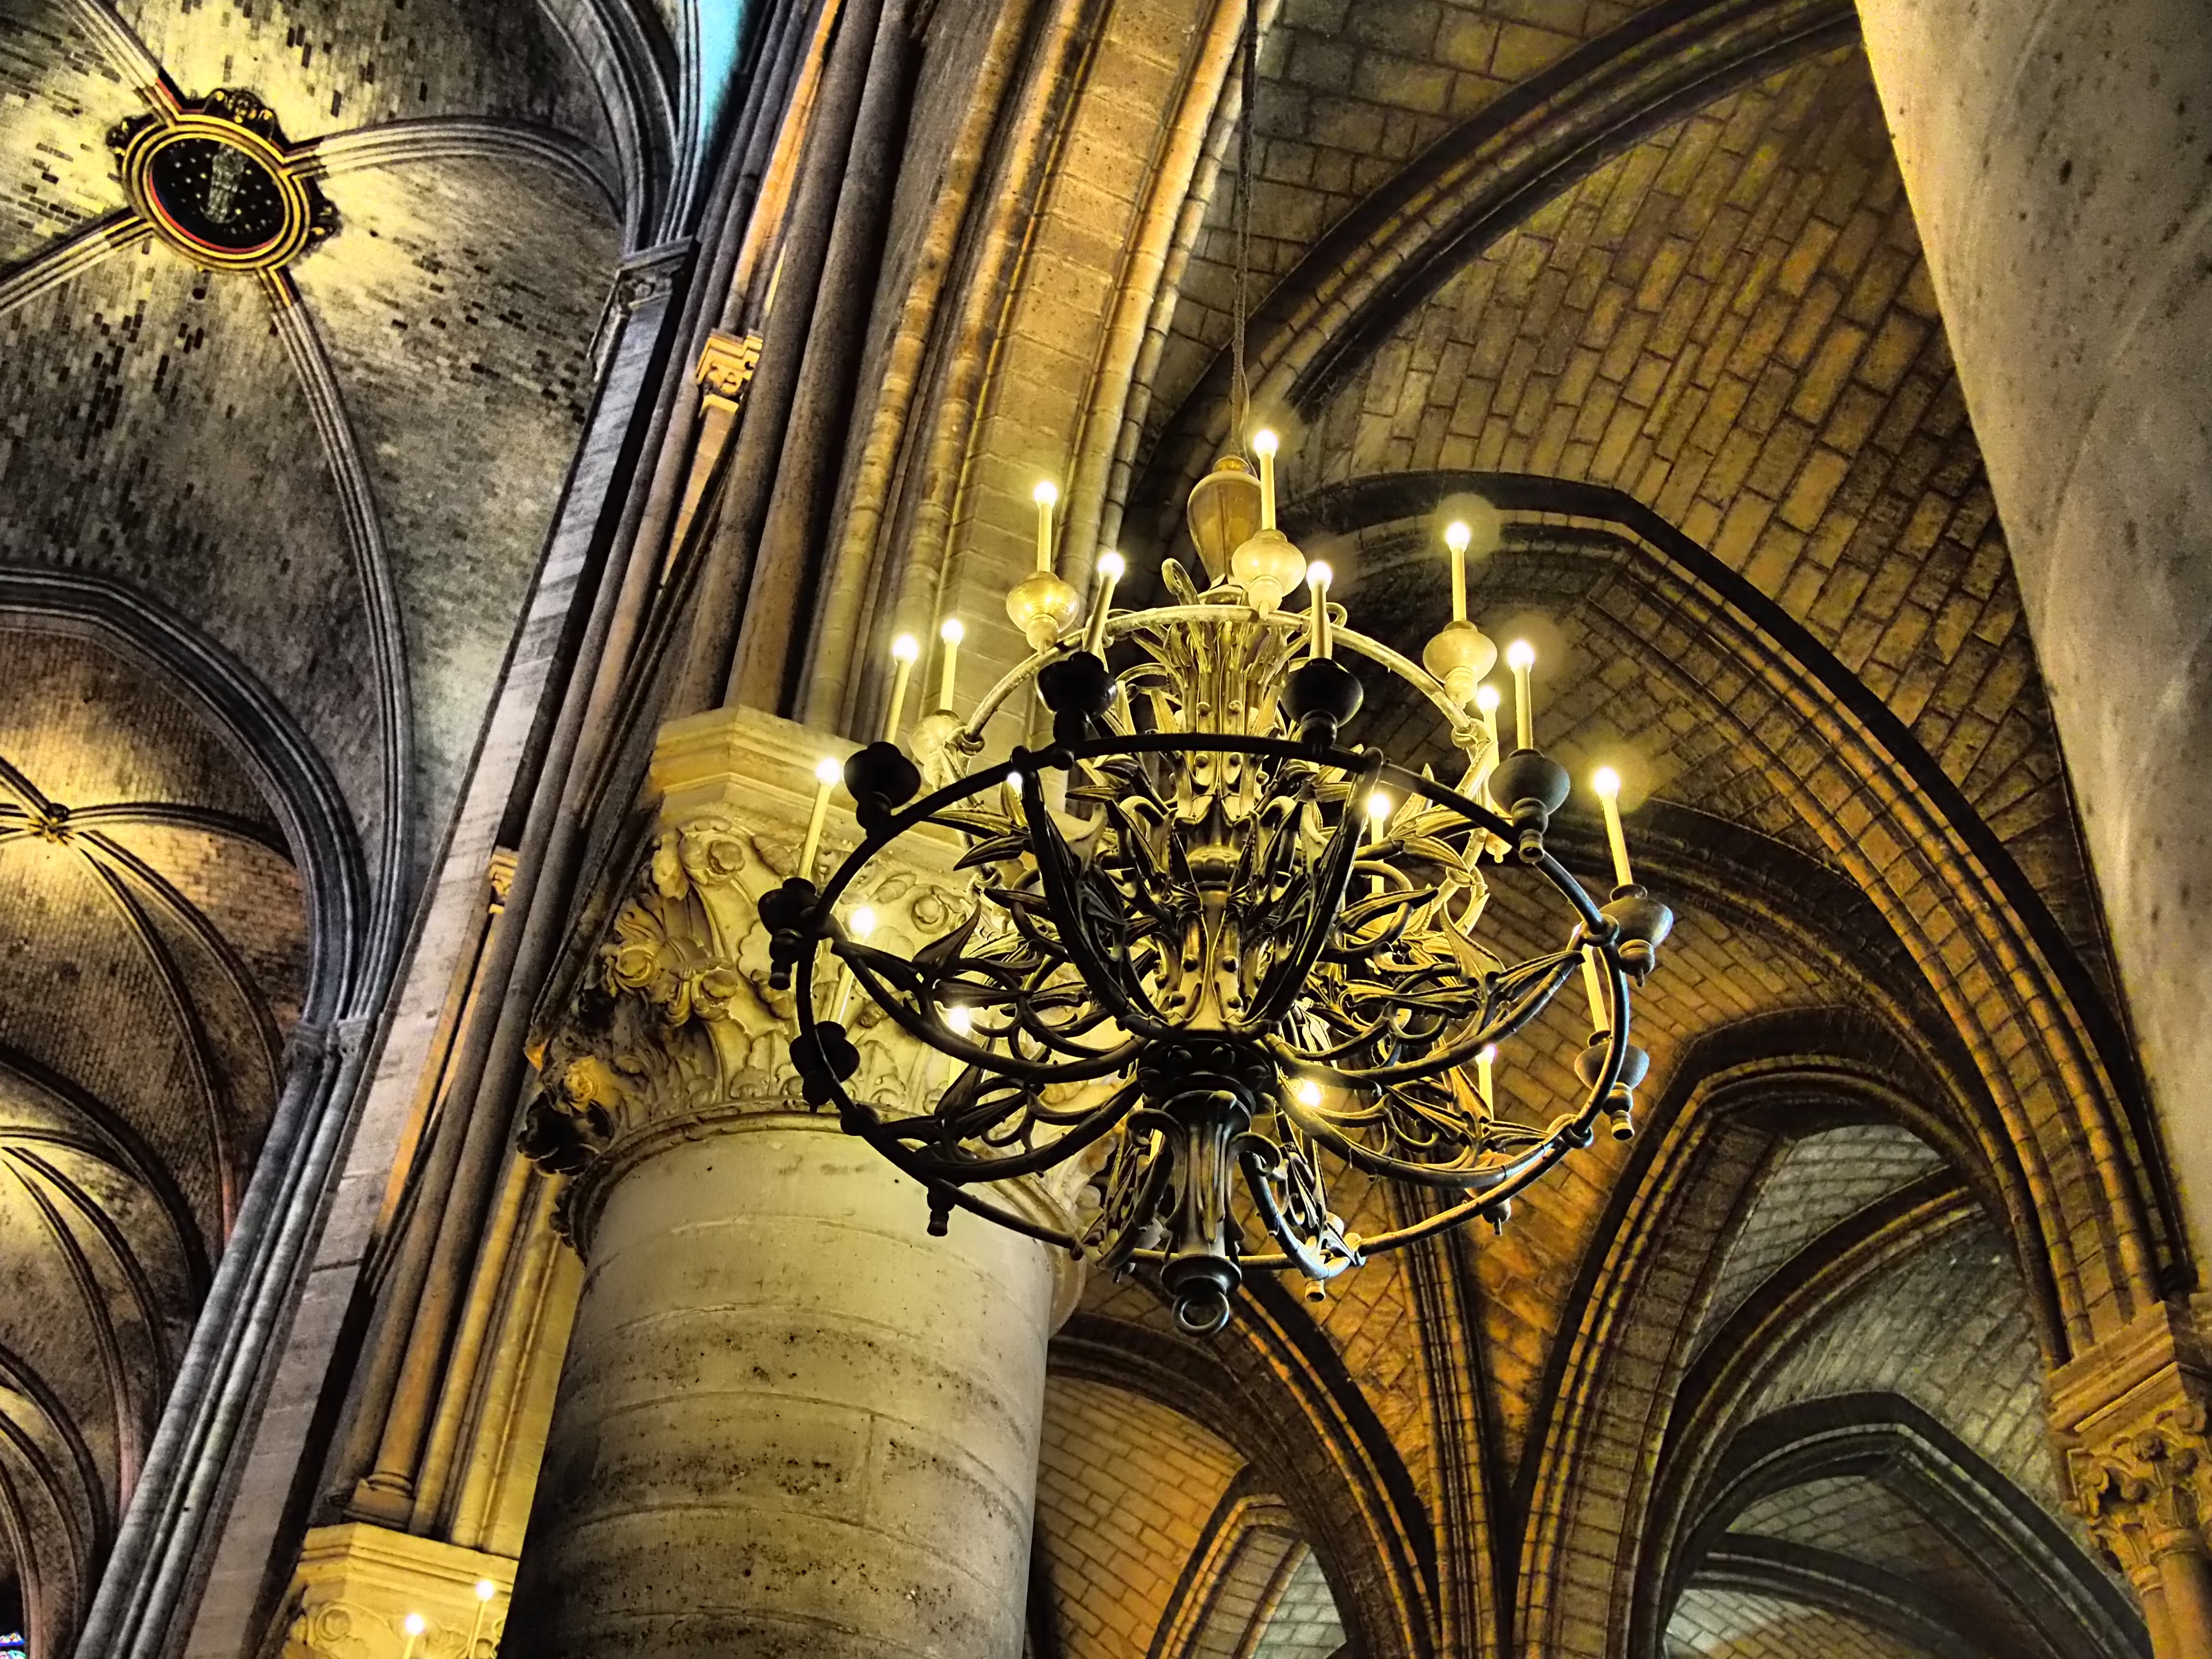
window, building, religion, church, cathedral, place of worship, sculpture, art, temple, symmetry, basilica, carving, middle ages, ancient history